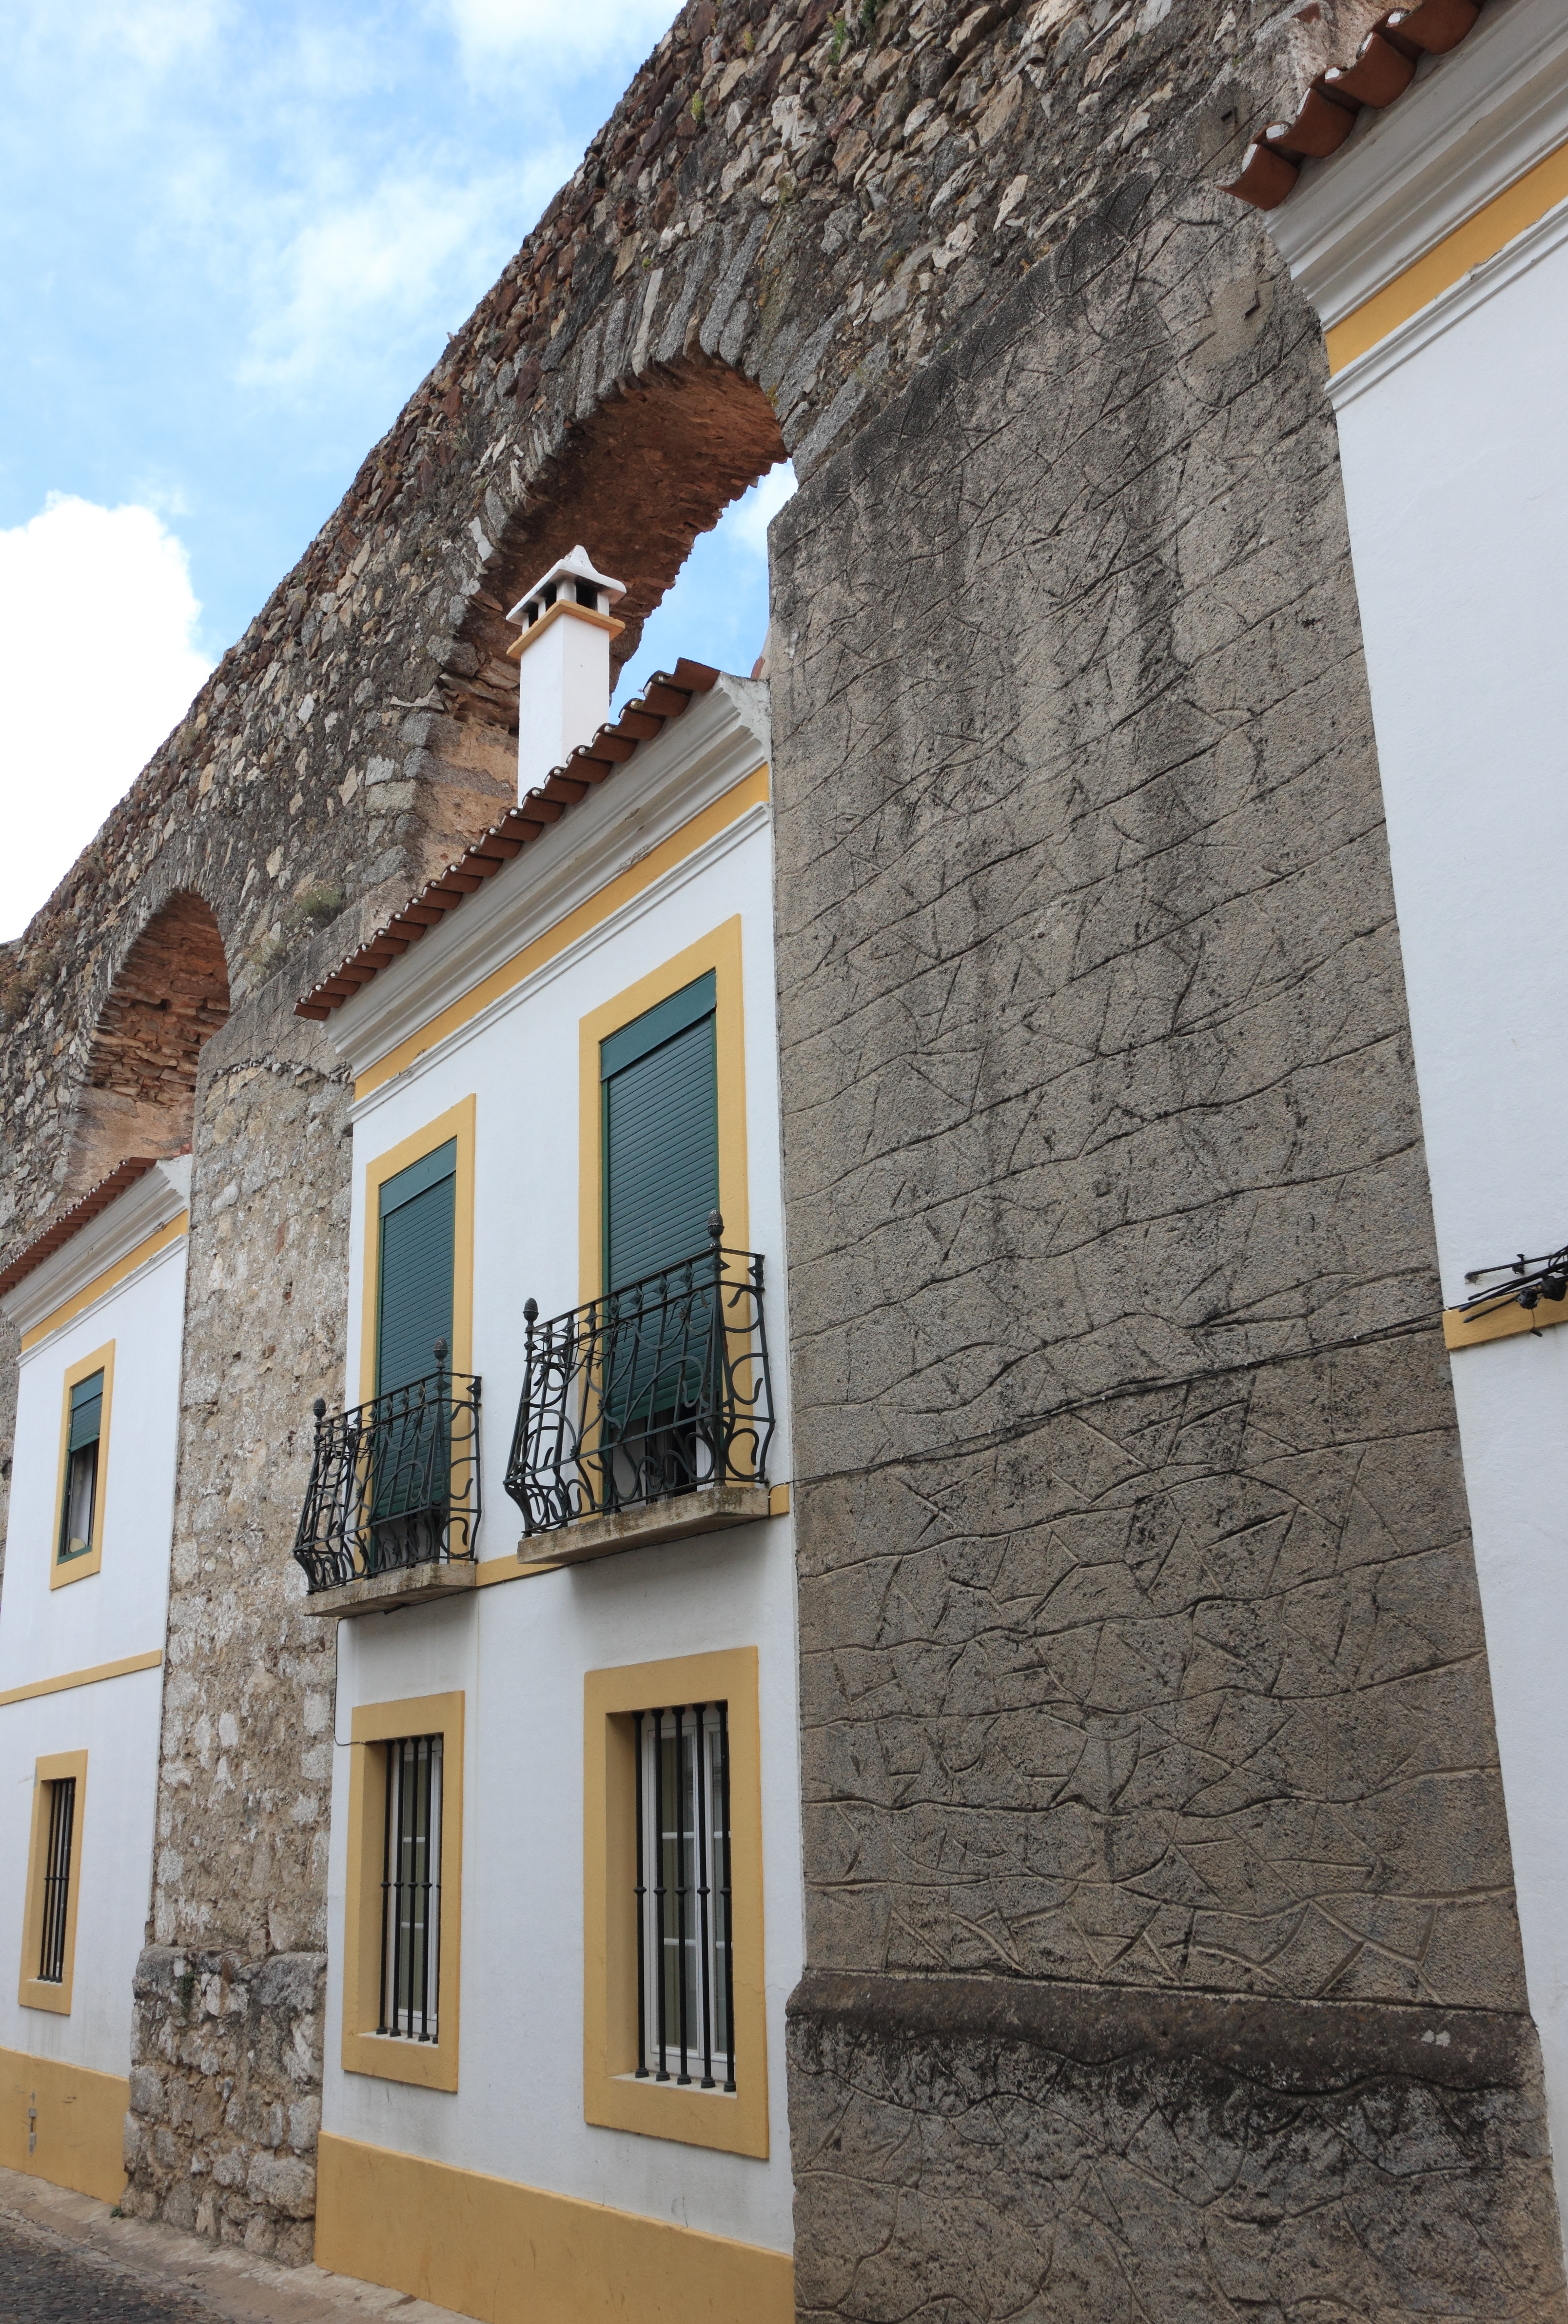
water, architecture, house, building, home, wall, transport, arch, facade, property, chapel, aquaduct, drinking, portugal, synagogue, estate, evora, ancient history